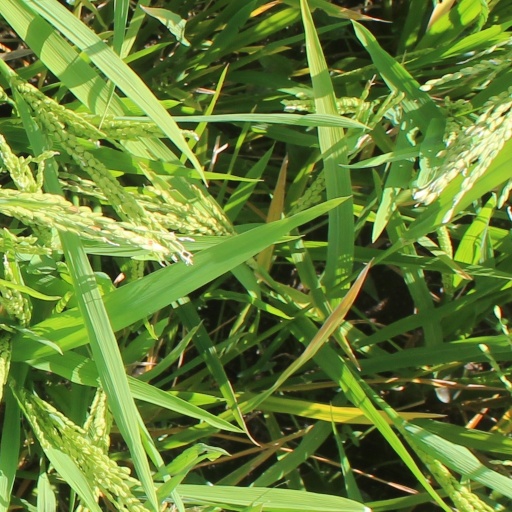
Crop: rice